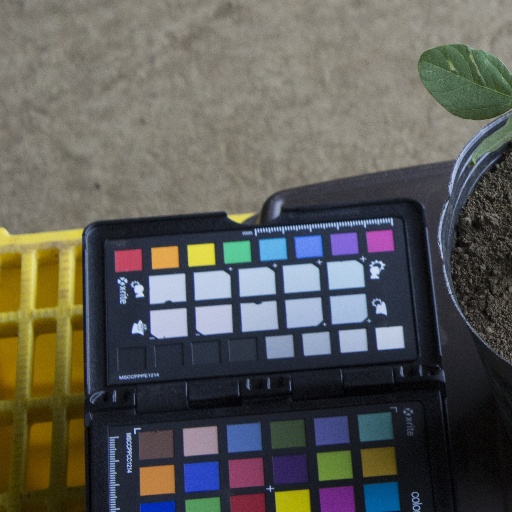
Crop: soybean